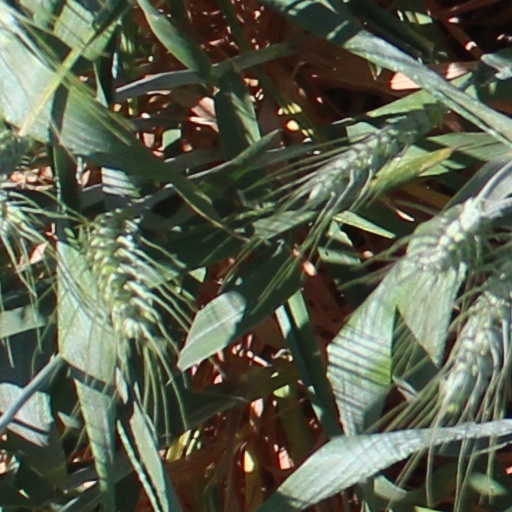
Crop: wheat